Scandinavism

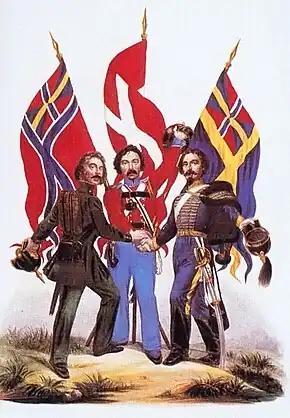
A 19th-century poster image of (from left to right) Norwegian, Danish and Swedish soldiers joining hands. The Norwegian and Swedish flags have the union mark.

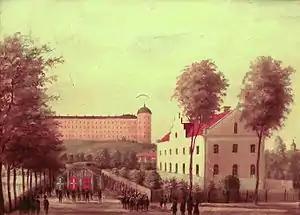
An 1856 meeting of Scandinavian students in Uppsala, Sweden, with a parade marching next to Svandammen

Scandinavism, also called Scandinavianism or pan-Scandinavianism, is an ideology that supports various degrees of cooperation among the Scandinavian countries. Scandinavism comprises the literary, linguistic and cultural movement that focuses on promoting a shared Scandinavian past, a shared cultural heritage, a common Scandinavian mythology and a common language or dialect continuum (from the common ancestor language of Old Norse) and which led to the formation of joint periodicals and societies in support of Scandinavian literature and languages. The movement was most popular among Danes and Swedes.